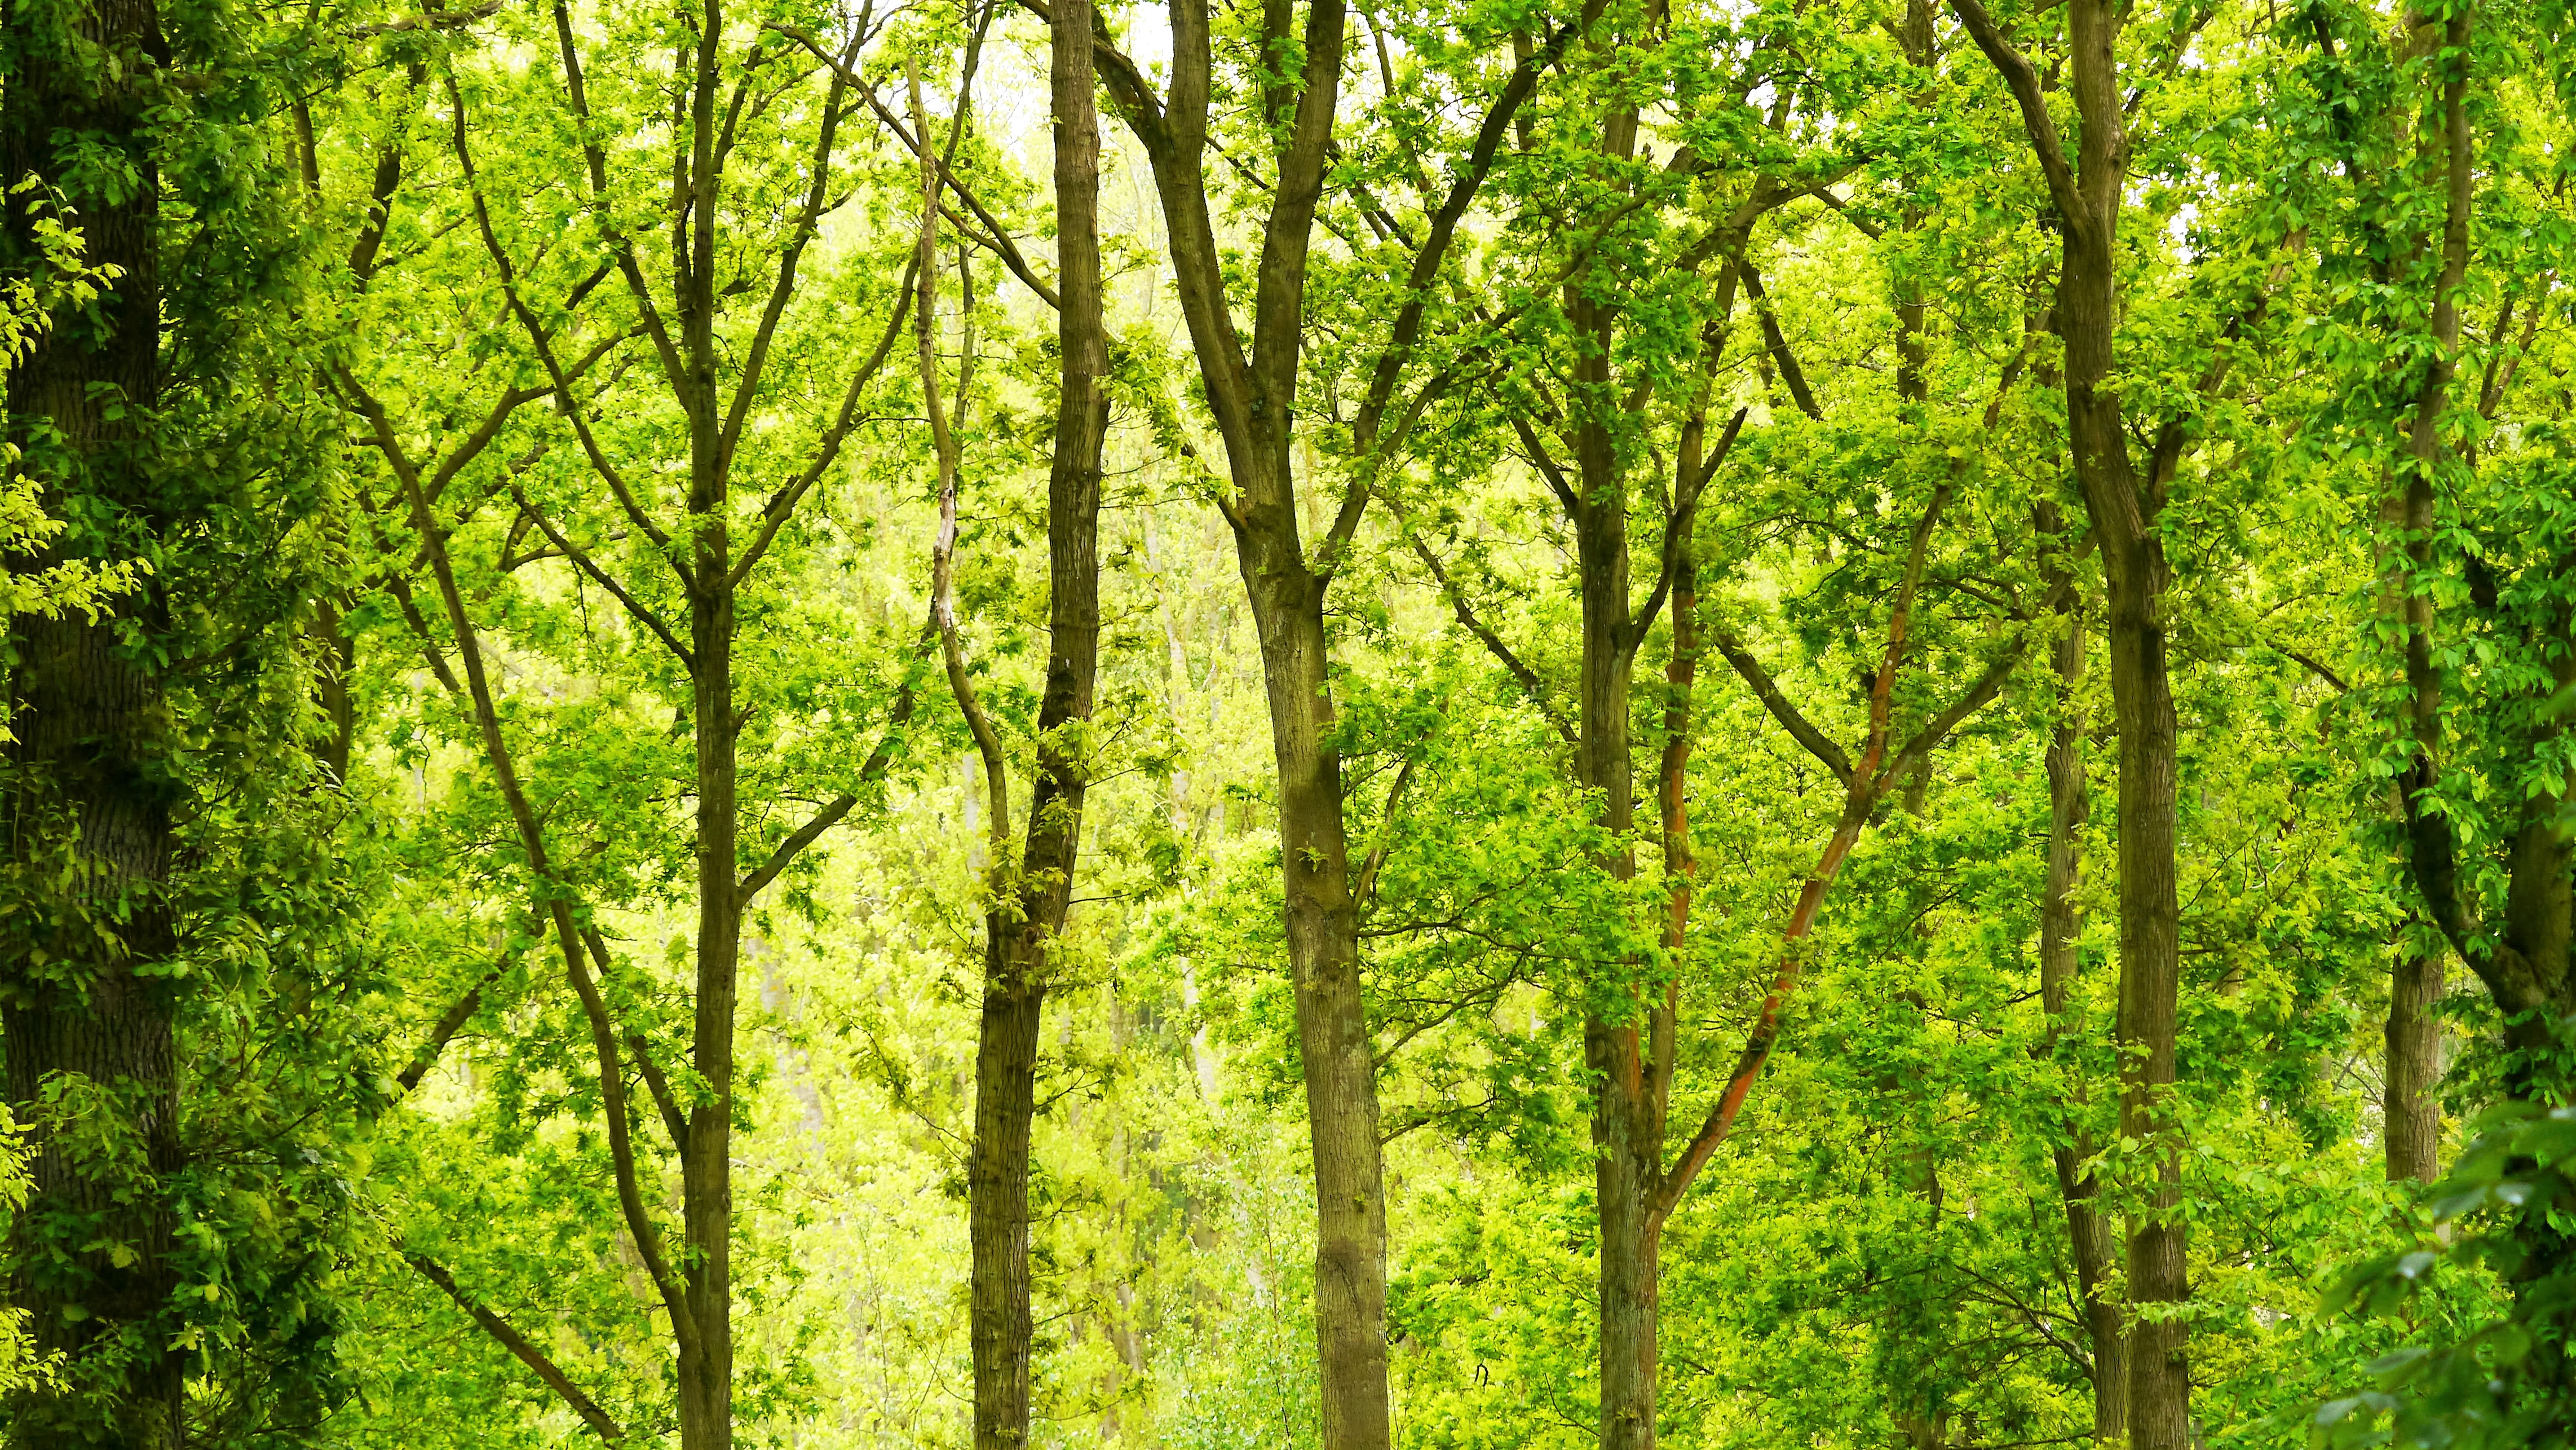
green, forest, daytime, trees, brussels, tree, natural landscape, nature, natural environment, vegetation, woodland, nature reserve, temperate broadleaf and mixed forest, tropical and subtropical coniferous forests, Northern hardwood forest, old growth forest, grove, biome, woody plant, plant, sunlight, valdivian temperate rain forest, deciduous, jungle, leaf, trunk, riparian forest, ecoregion, temperate coniferous forest, branch, grass, rainforest, plant stem, landscape, birch, beech